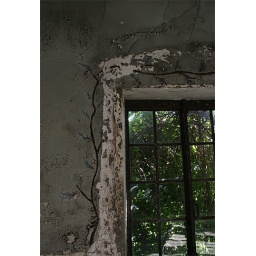
Oldtown Asylum: designs in the framming around the windows found throughout the building